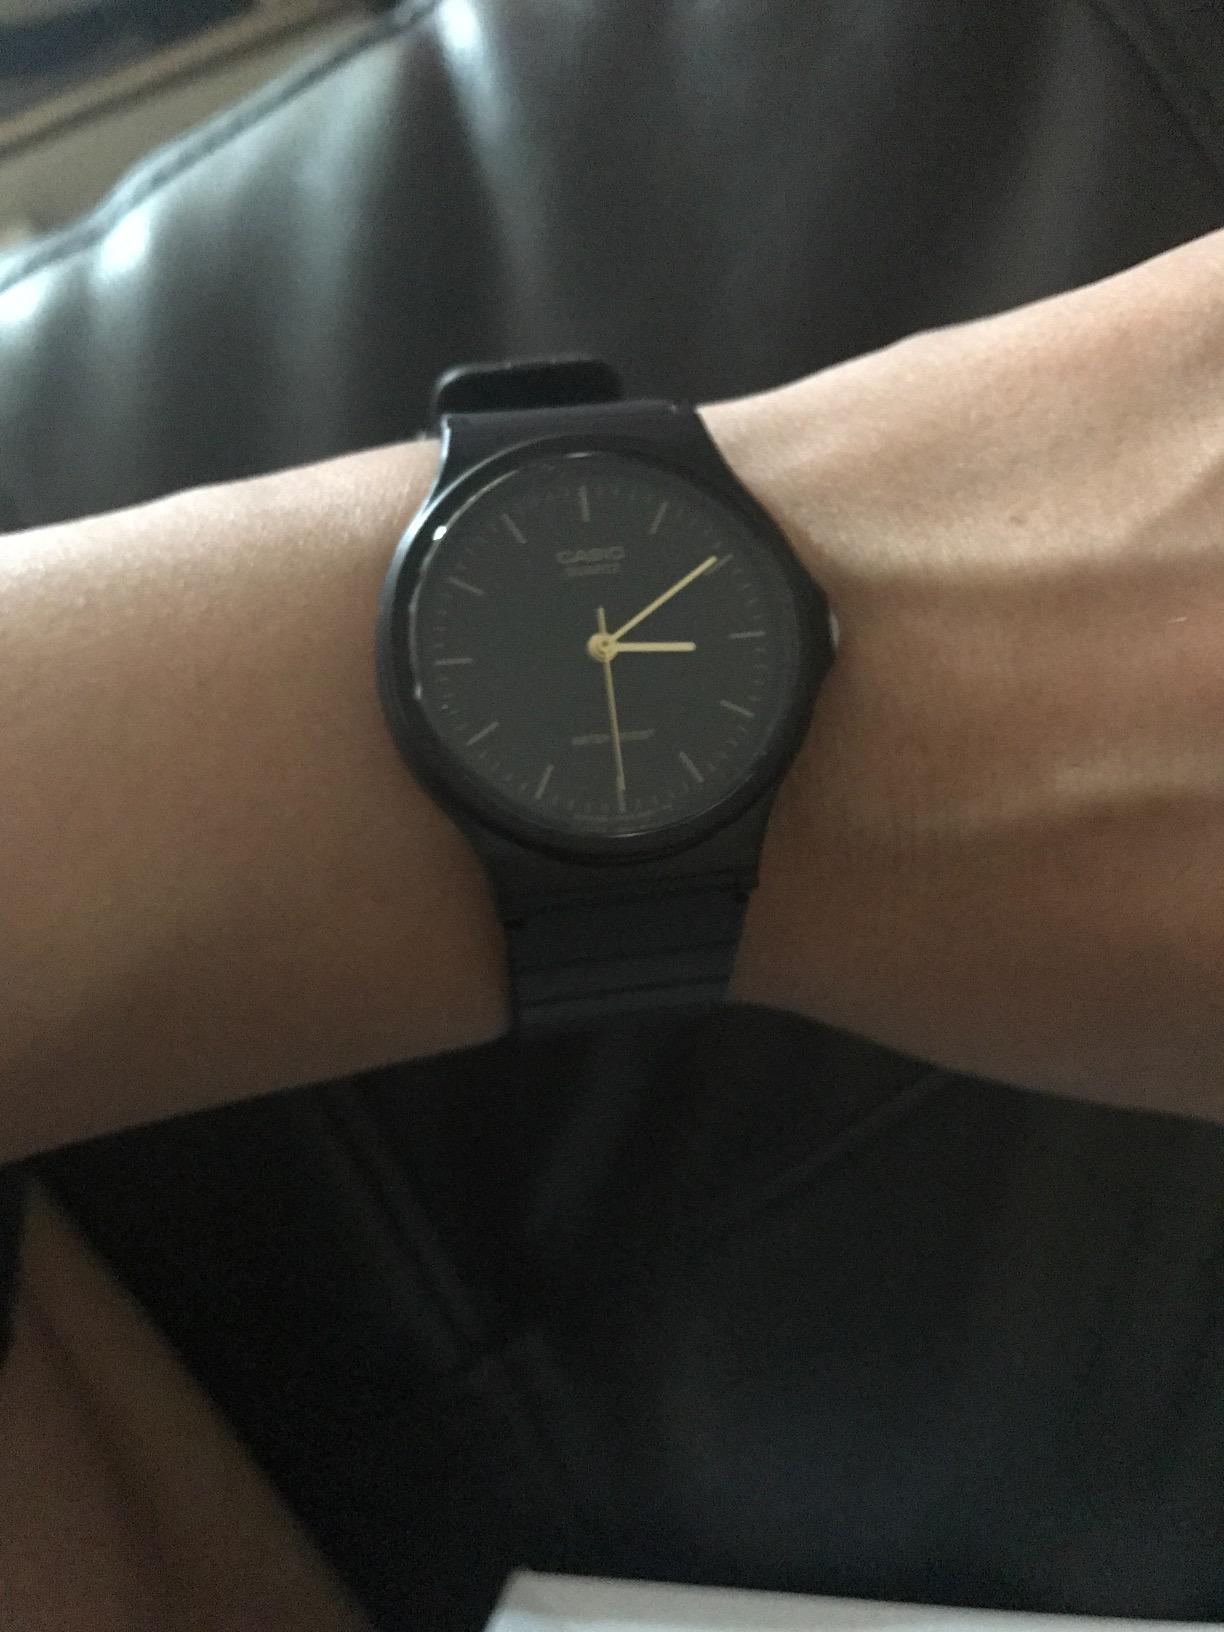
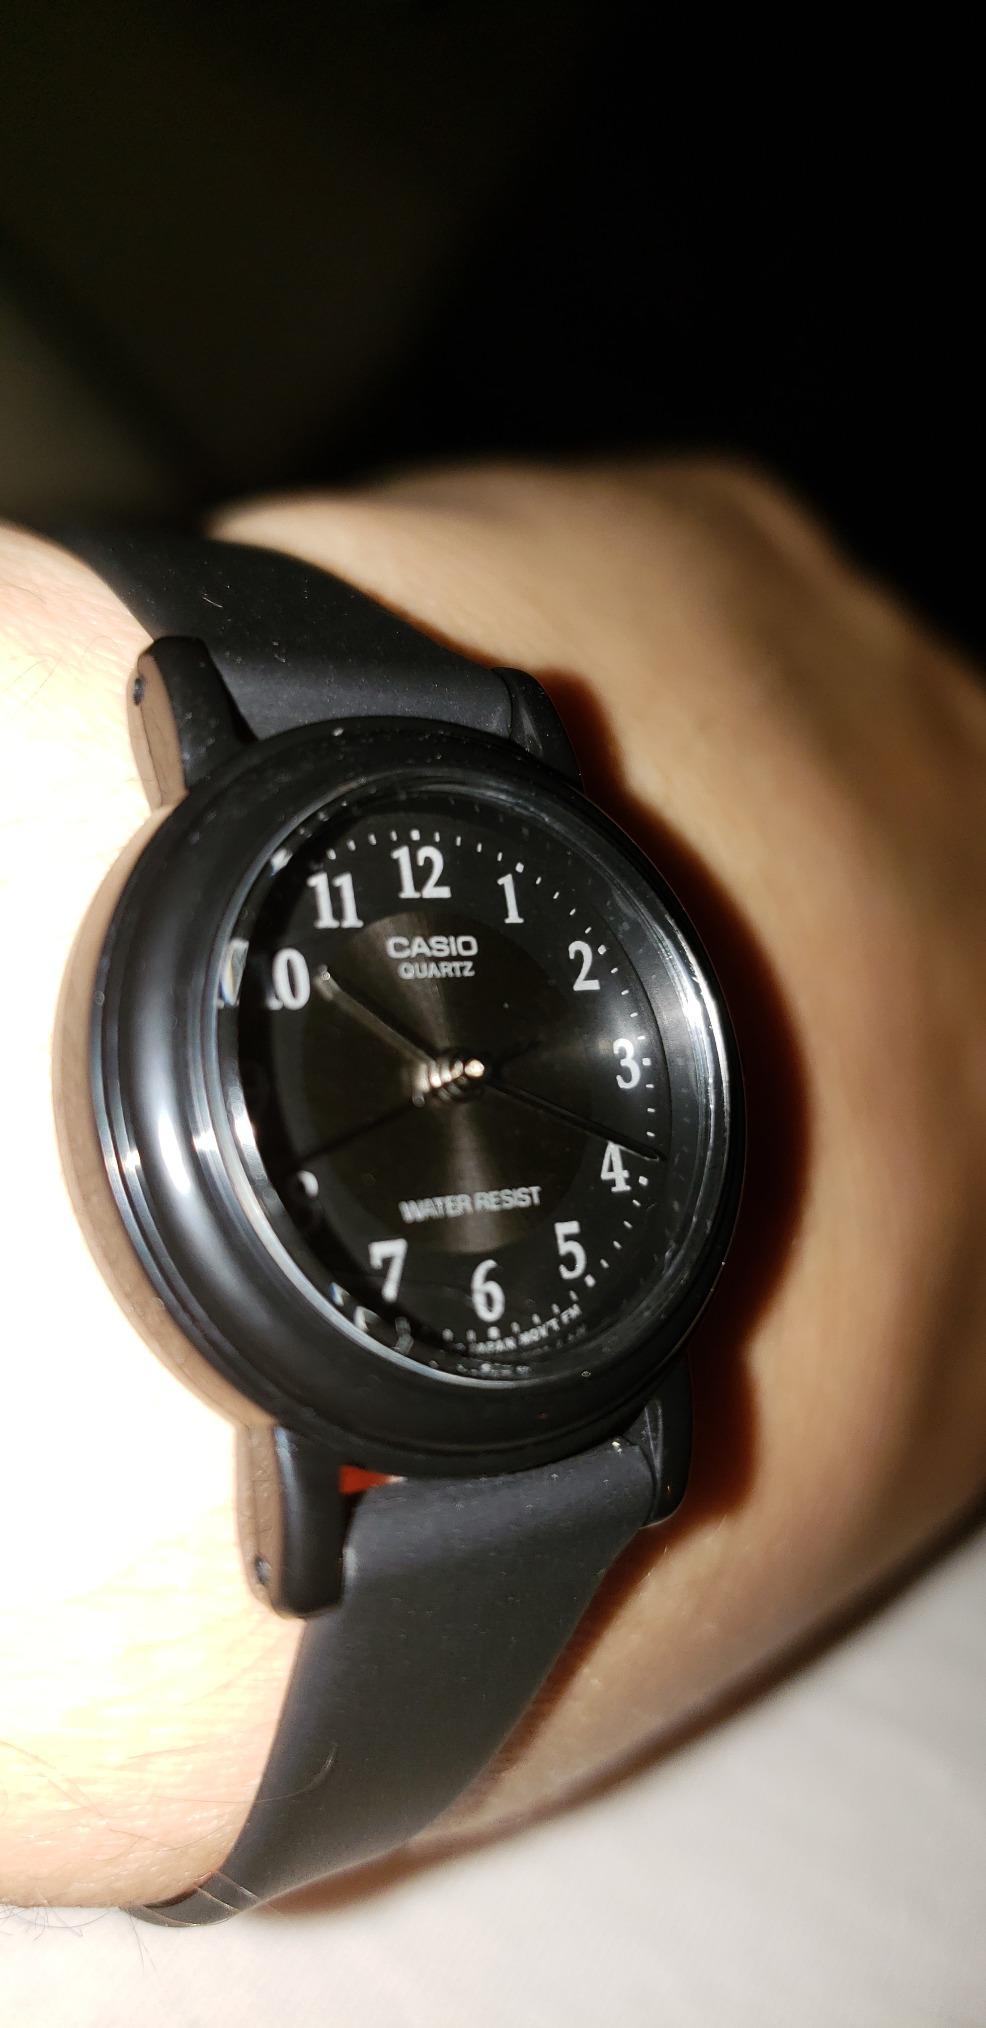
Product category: accessories_watch
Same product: no